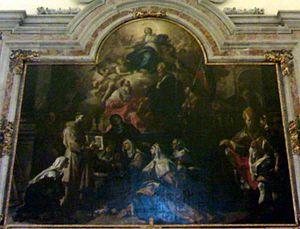
L'Assomption en gloire avec des saints est une grande huile sur toile de 17 m² peinte vers 1705 par Francesco Solimena. Elle se trouve au-dessus du maître-autel de l'église San Girolamo delle Monache de Naples.